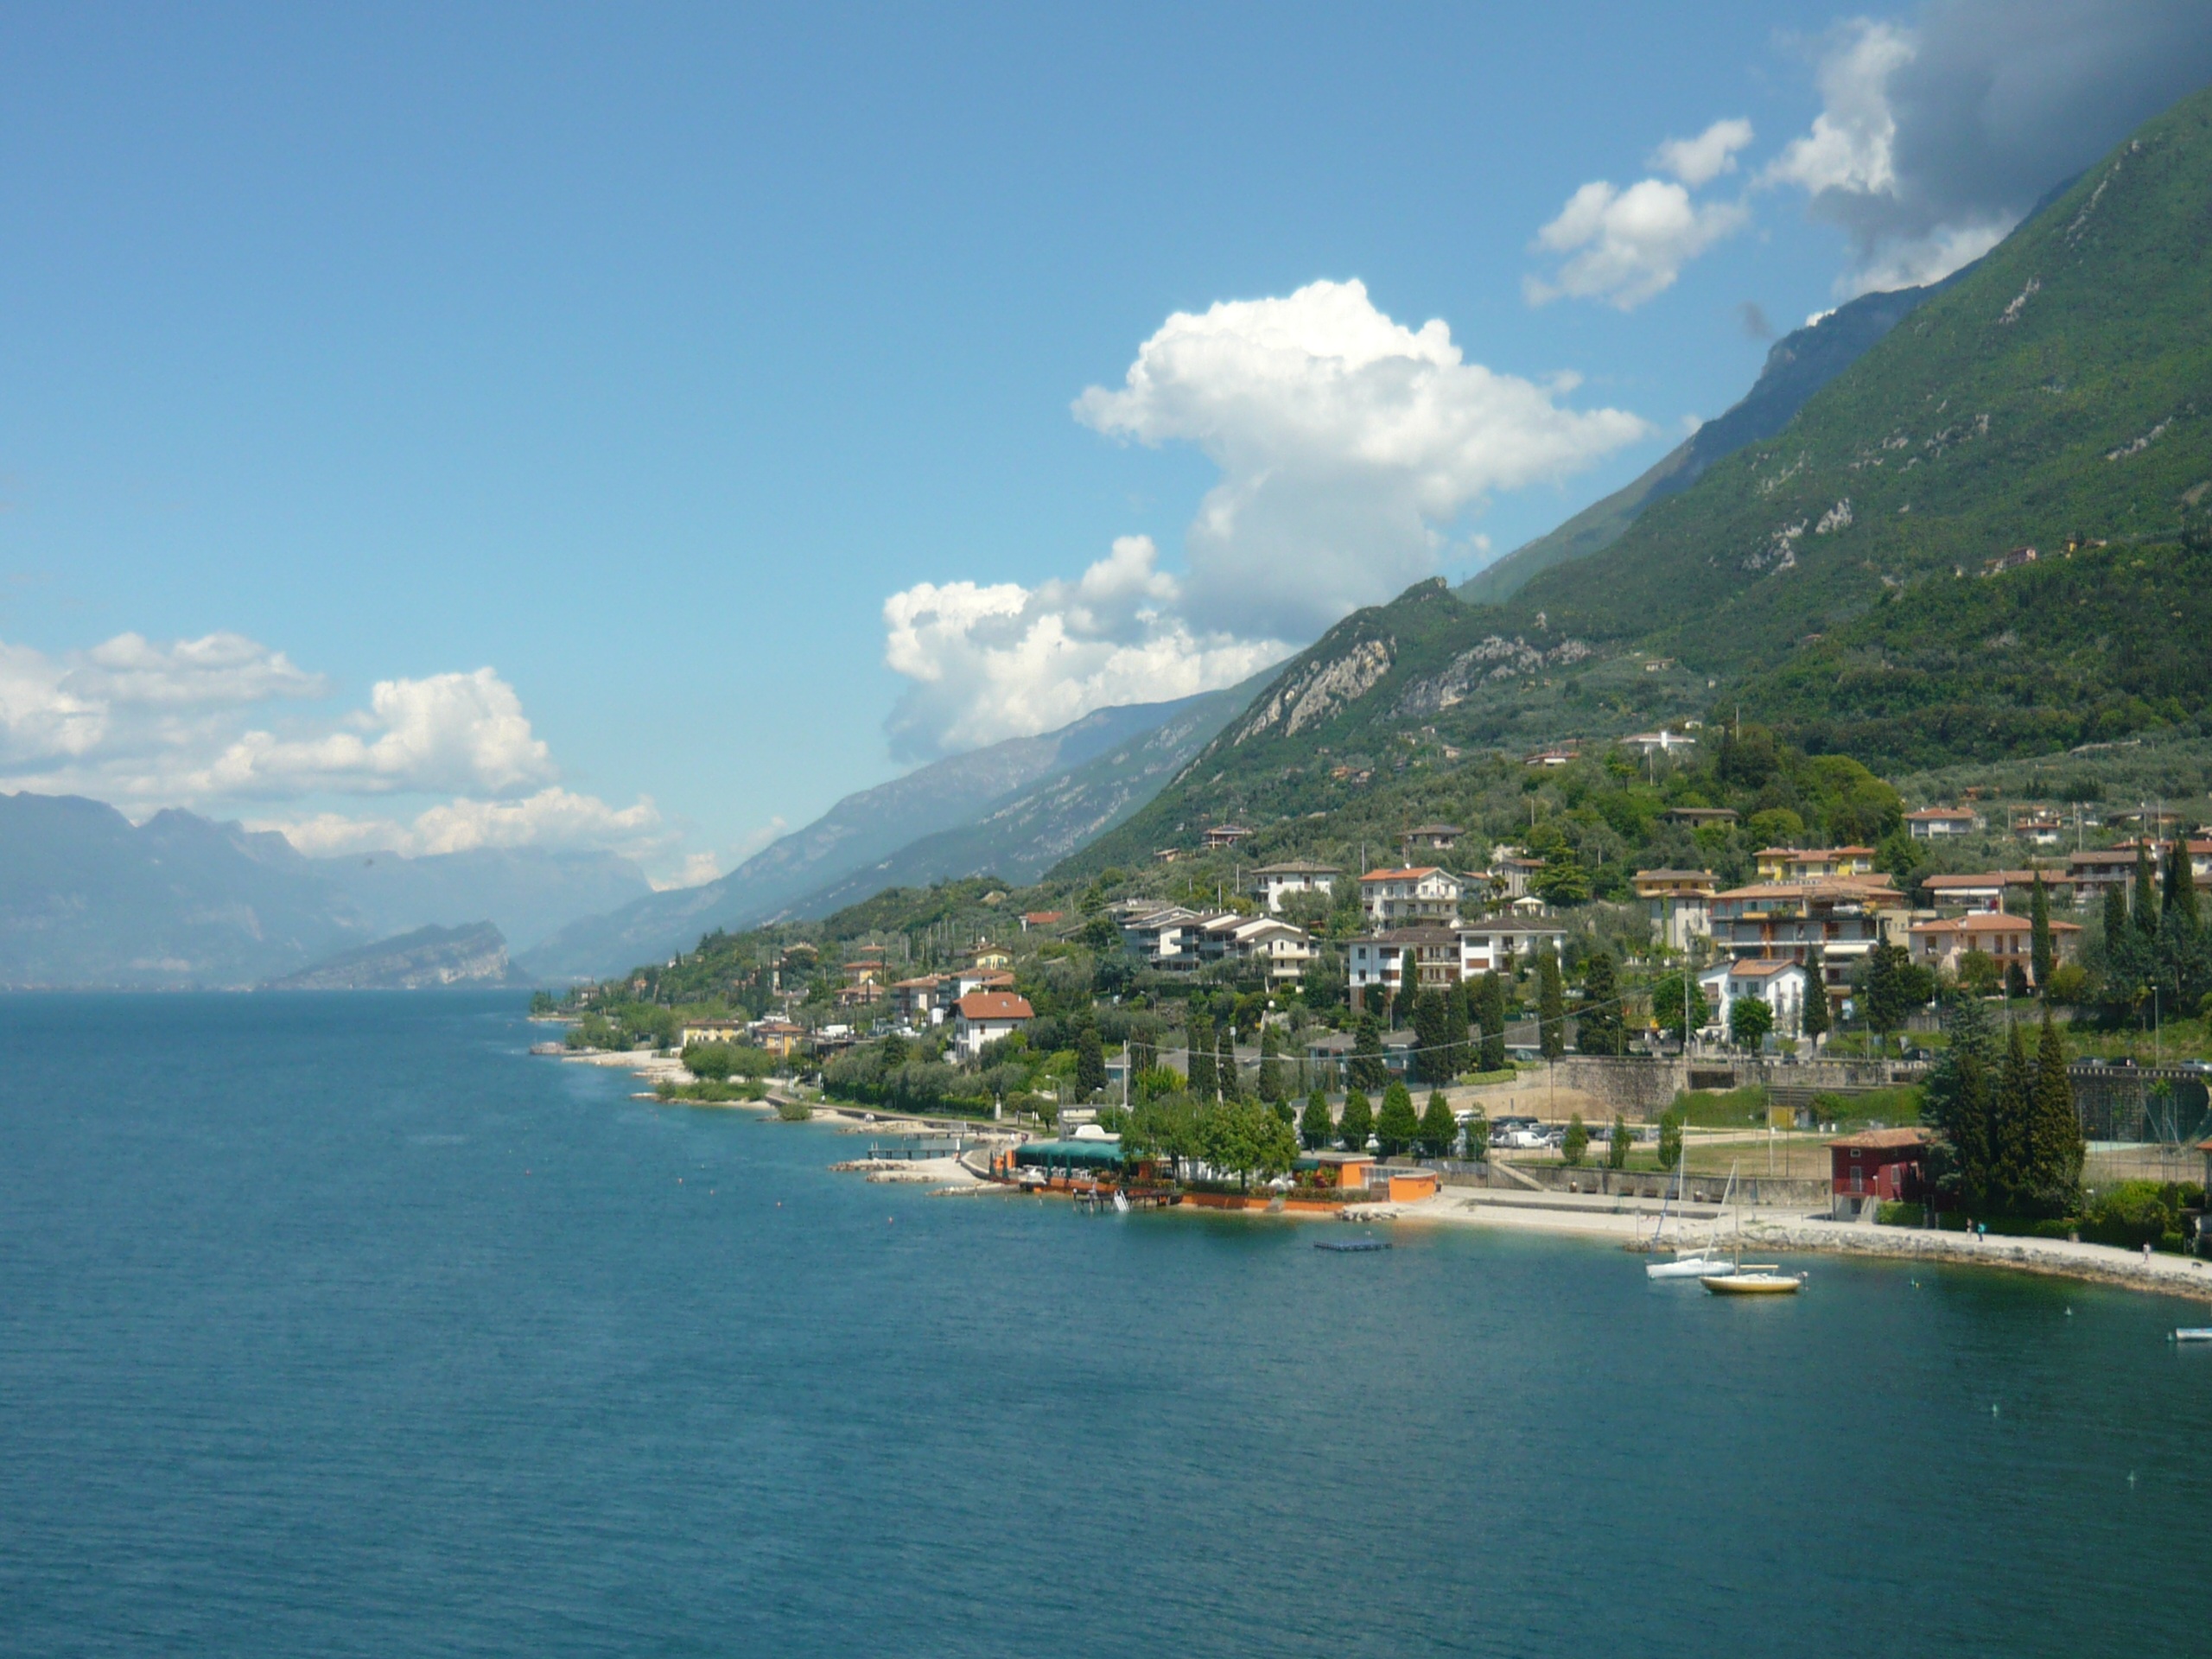
sea, coast, mountain, mountain range, vacation, vehicle, bay, italy, fjord, body of water, caribbean, italian, cape, landform, lake garda, geographical feature